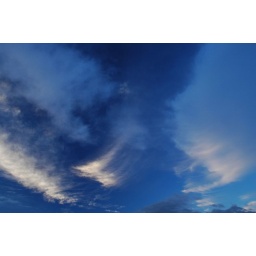
it's amazing what you can see in the blue sky